Maritime history

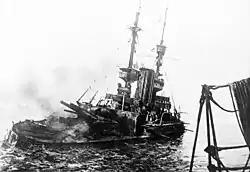
abandoned and sinking (Battle of Gallipoli).

In 1880, the American passenger steamer "Columbia" became the first ship to utilize the dynamo and incandescent light bulb. Furthermore, "Columbia" was the first structure besides Thomas Edison's laboratory in Menlo Park, New Jersey to use the incandescent light bulb.